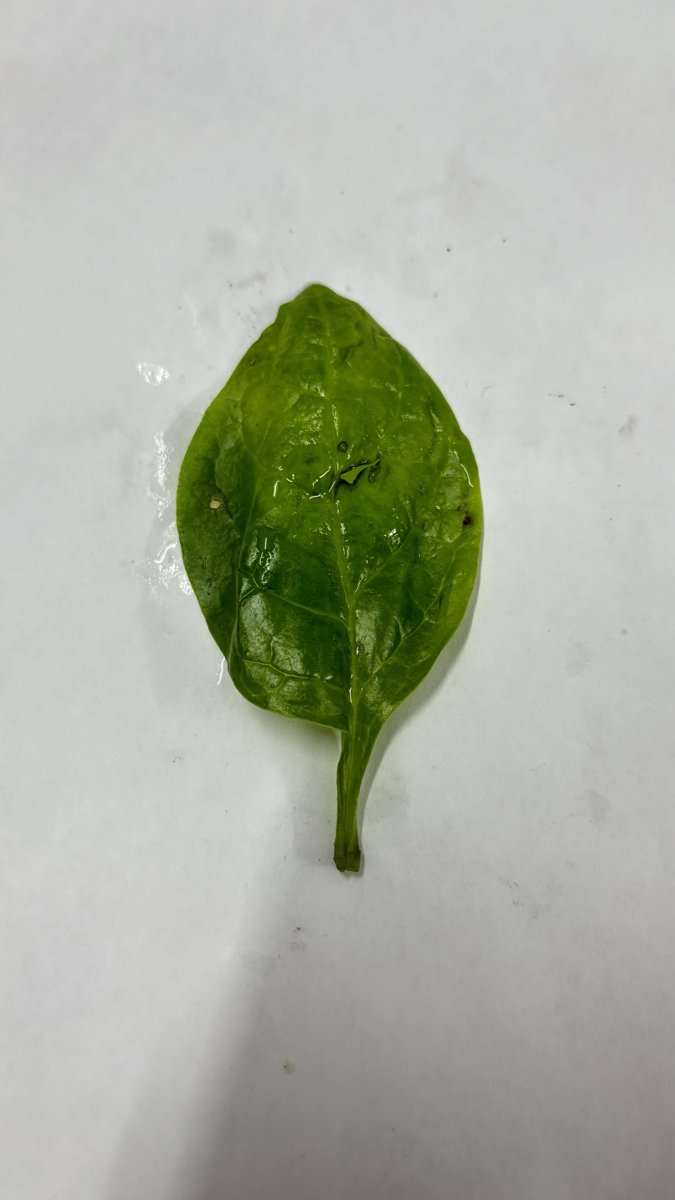
Label: Pest-Damage